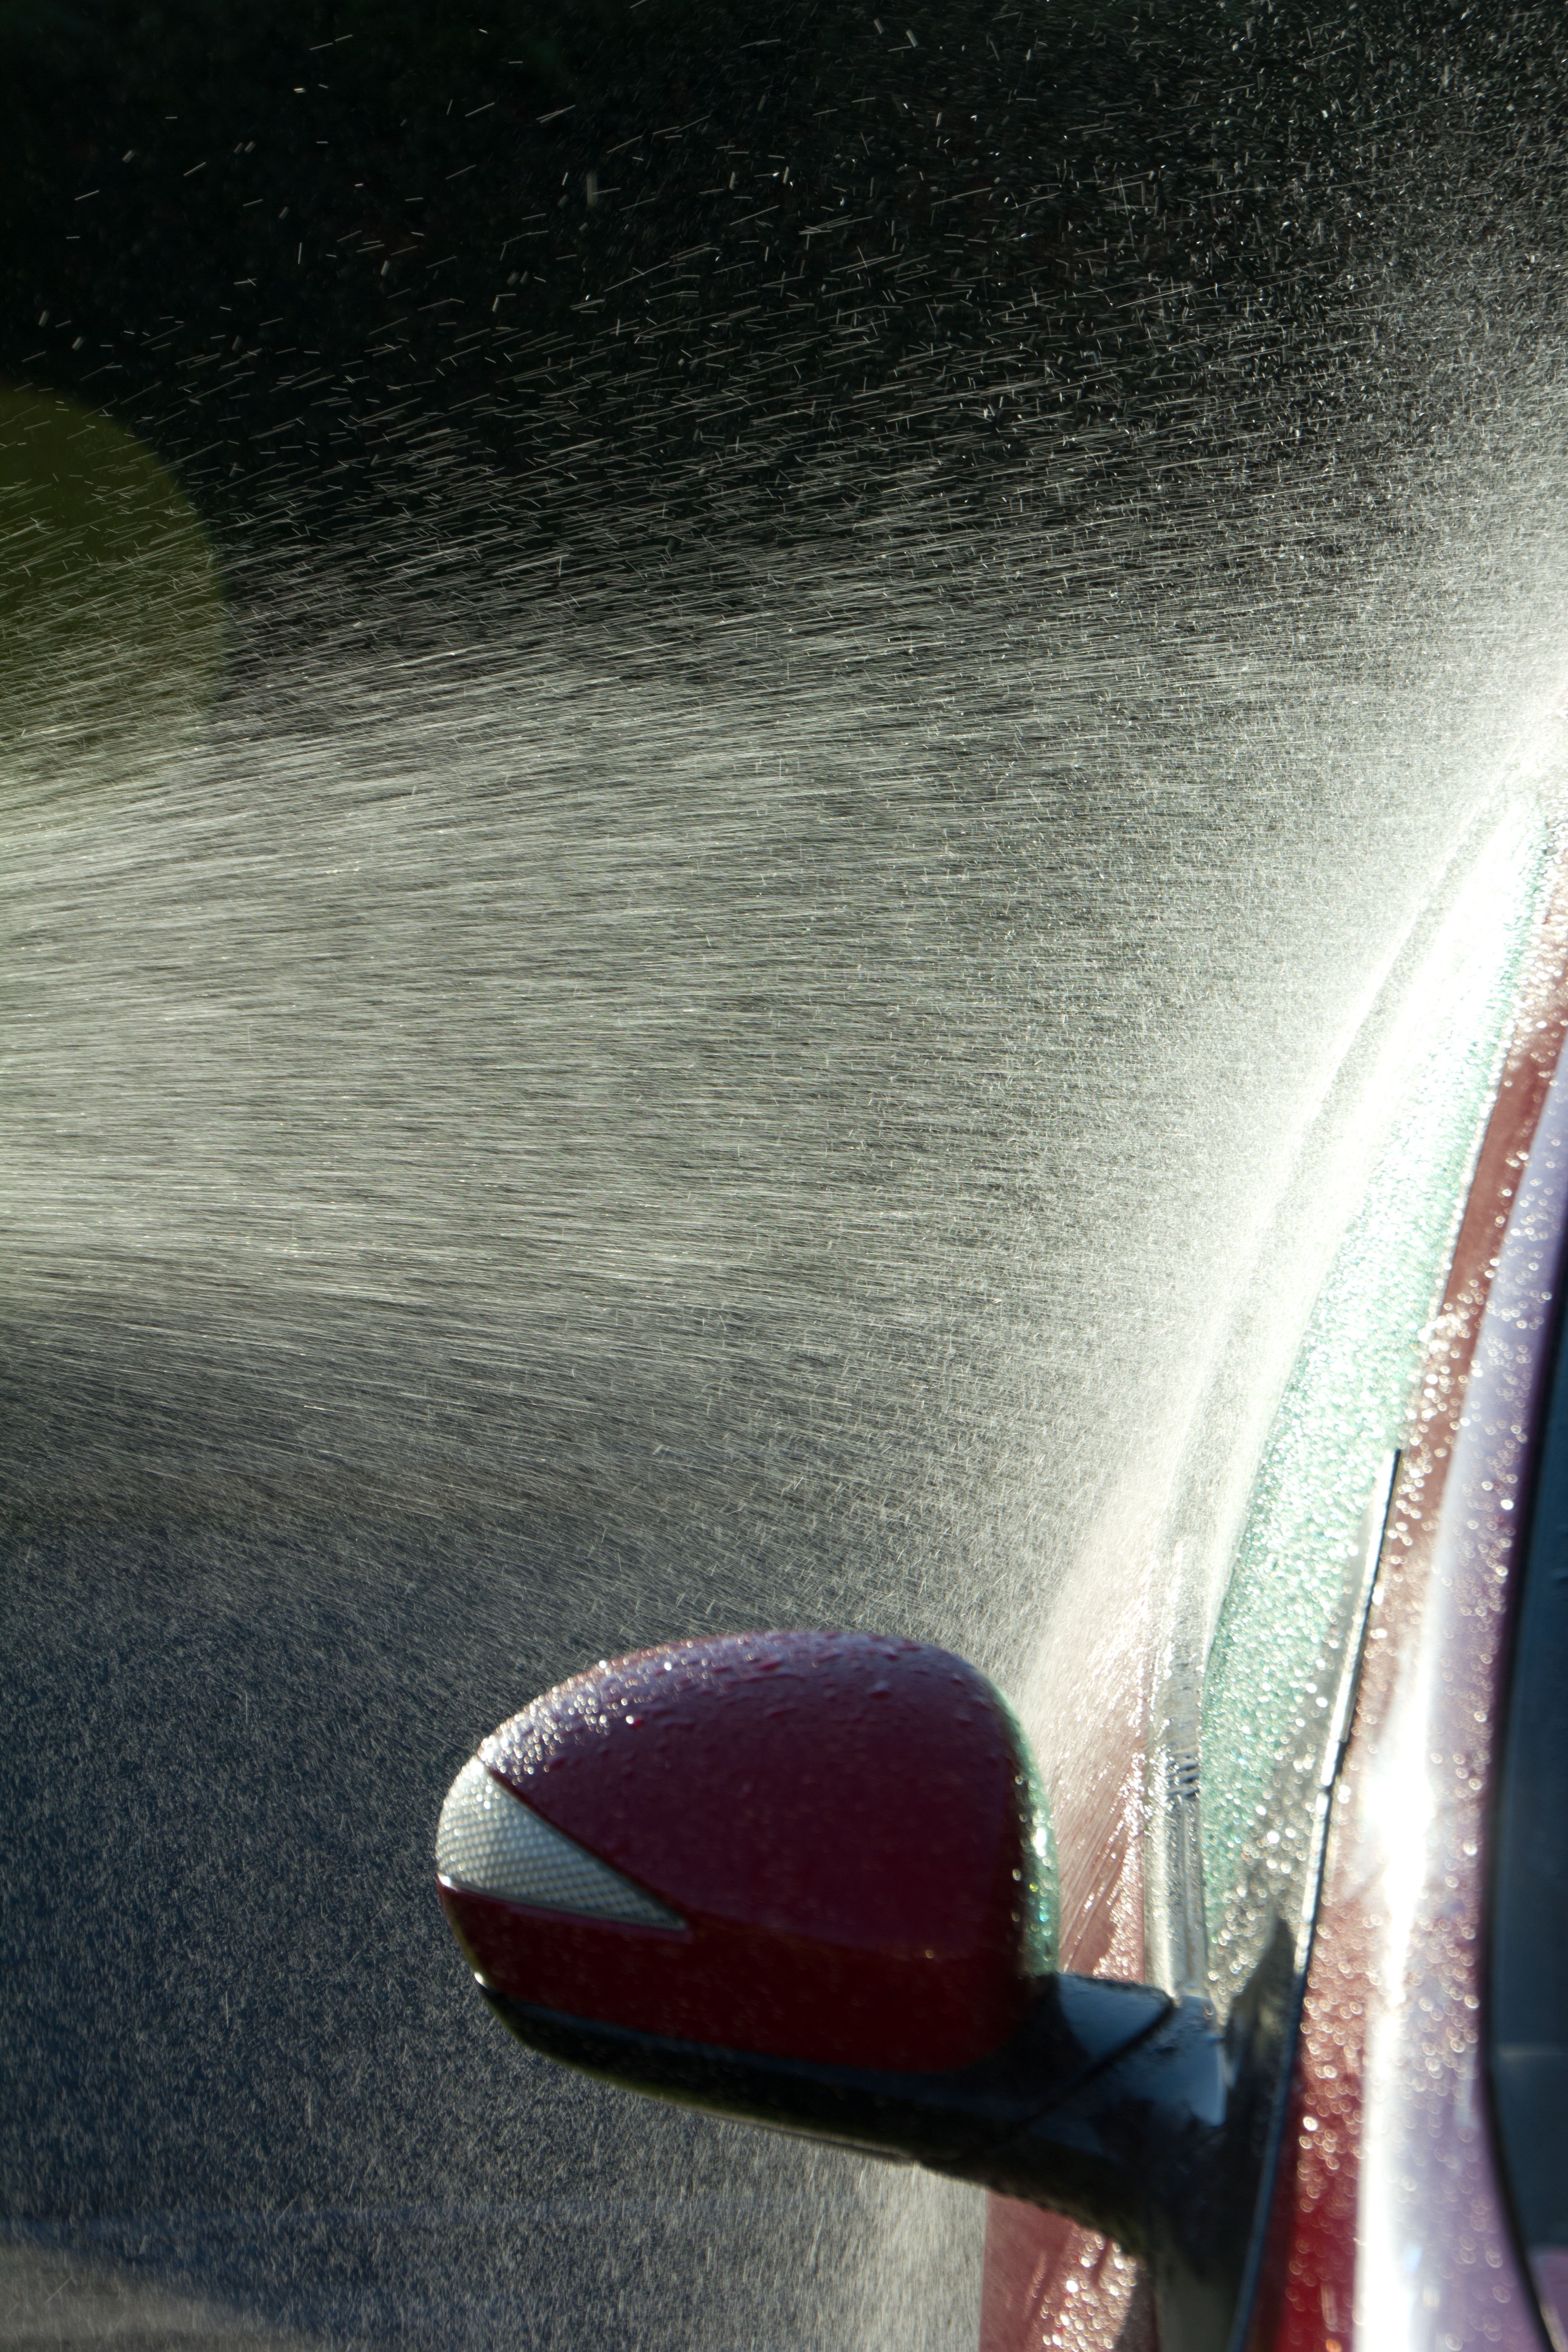
water, droplet, light, car, photography, glass, green, reflection, red, vehicle, spray, color, washing, wash, darkness, blue, black, close up, shape, macro photography, car wash, cleanliness, hosepipe, atmosphere of earth